Kamadhenu

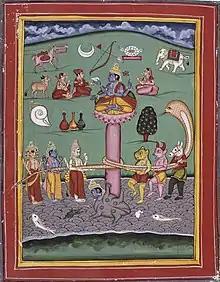
Kamadhenu (left, 2nd from top) depicted in a scene of the Churning of the Cosmic Ocean

The "Mahabharata" (Adi Parva) records that Kamadhenu-Surabhi rose from the churning of the cosmic ocean ("Samudra Manthana") by the gods and demons to acquire "amrita" (ambrosia, elixir of life). As such, she is regarded the offspring of the gods and demons, created when they churned the cosmic milk ocean and then given to the Saptarishi, the seven great seers. She was ordered by the creator-god Brahma to give milk, and supply it and "ghee" ("clarified butter") for ritual fire-sacrifices.